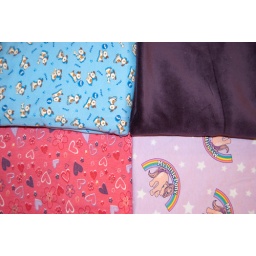
2yd blue puppies. 35&amp;quot; dark purple velour. 40&amp;quot; x 24&amp;quot; pink with hearts. (My Little Pony in picture #12)